New York State Route 120

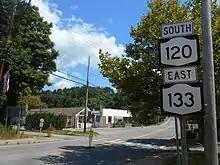
NY 120 southbound along concurrency with NY 133 in Millwood

After crossing the Harlem Line, the route dips under the Saw Mill River Parkway and intersects two parallel local streets leading to the parkway's exit 32. NY 120 turns northward here, crossing over the Saw Mill River and leaving Chappaqua for less densely populated areas of the town of New Castle. At north of Chappaqua early 19th-century farmhouses that clustered around the Quaker meeting house that was then the center of Chappaqua, line the road. Today these are listed on the National Register of Historic Places as the Old Chappaqua Historic District.